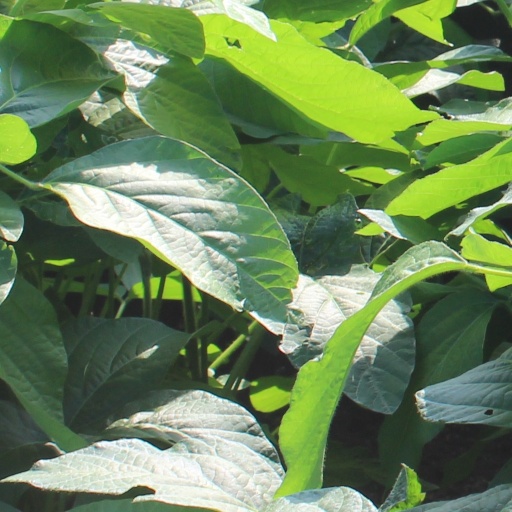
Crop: soybean